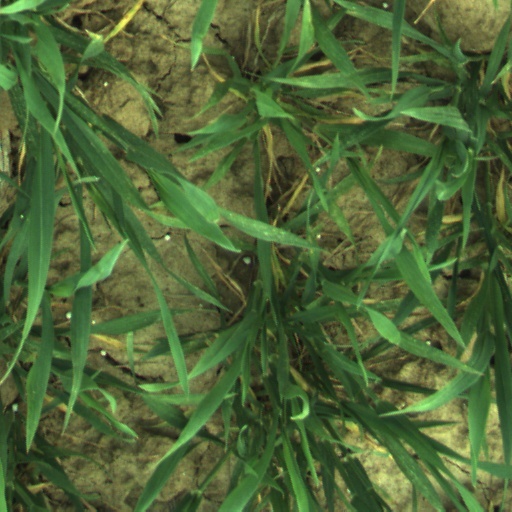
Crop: wheat